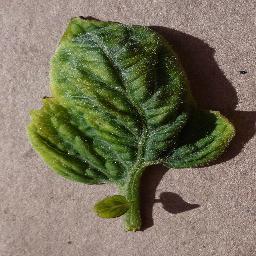
Label: Tomato___Tomato_Yellow_Leaf_Curl_Virus